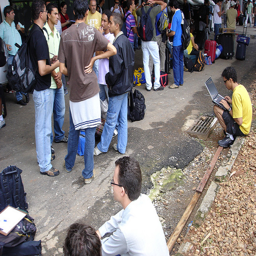
Many people are waiting with bags and possessions.
A boy in yellow sits on a curb on his laptop away from a crowded street.
A large group of people clustered outside with baggage around them.
People are gathering together with backpacks and luggage.
A group of people standing around in a parking lot.